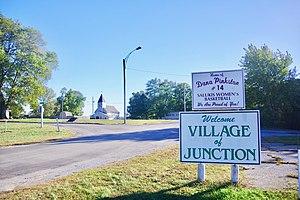
Junction est un village du comté de Gallatin dans l'Illinois, aux États-Unis. Situé au centre du comté, il est incorporé le 20 mai 1910.